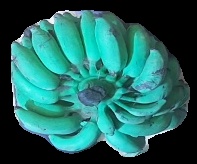
Variety: elakki-bale
Grade: grade3